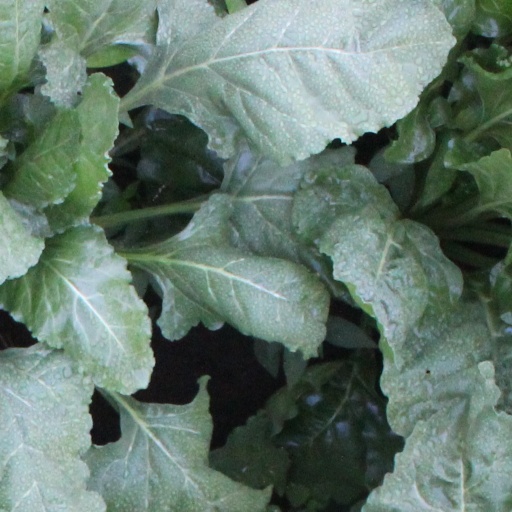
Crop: sugar beet